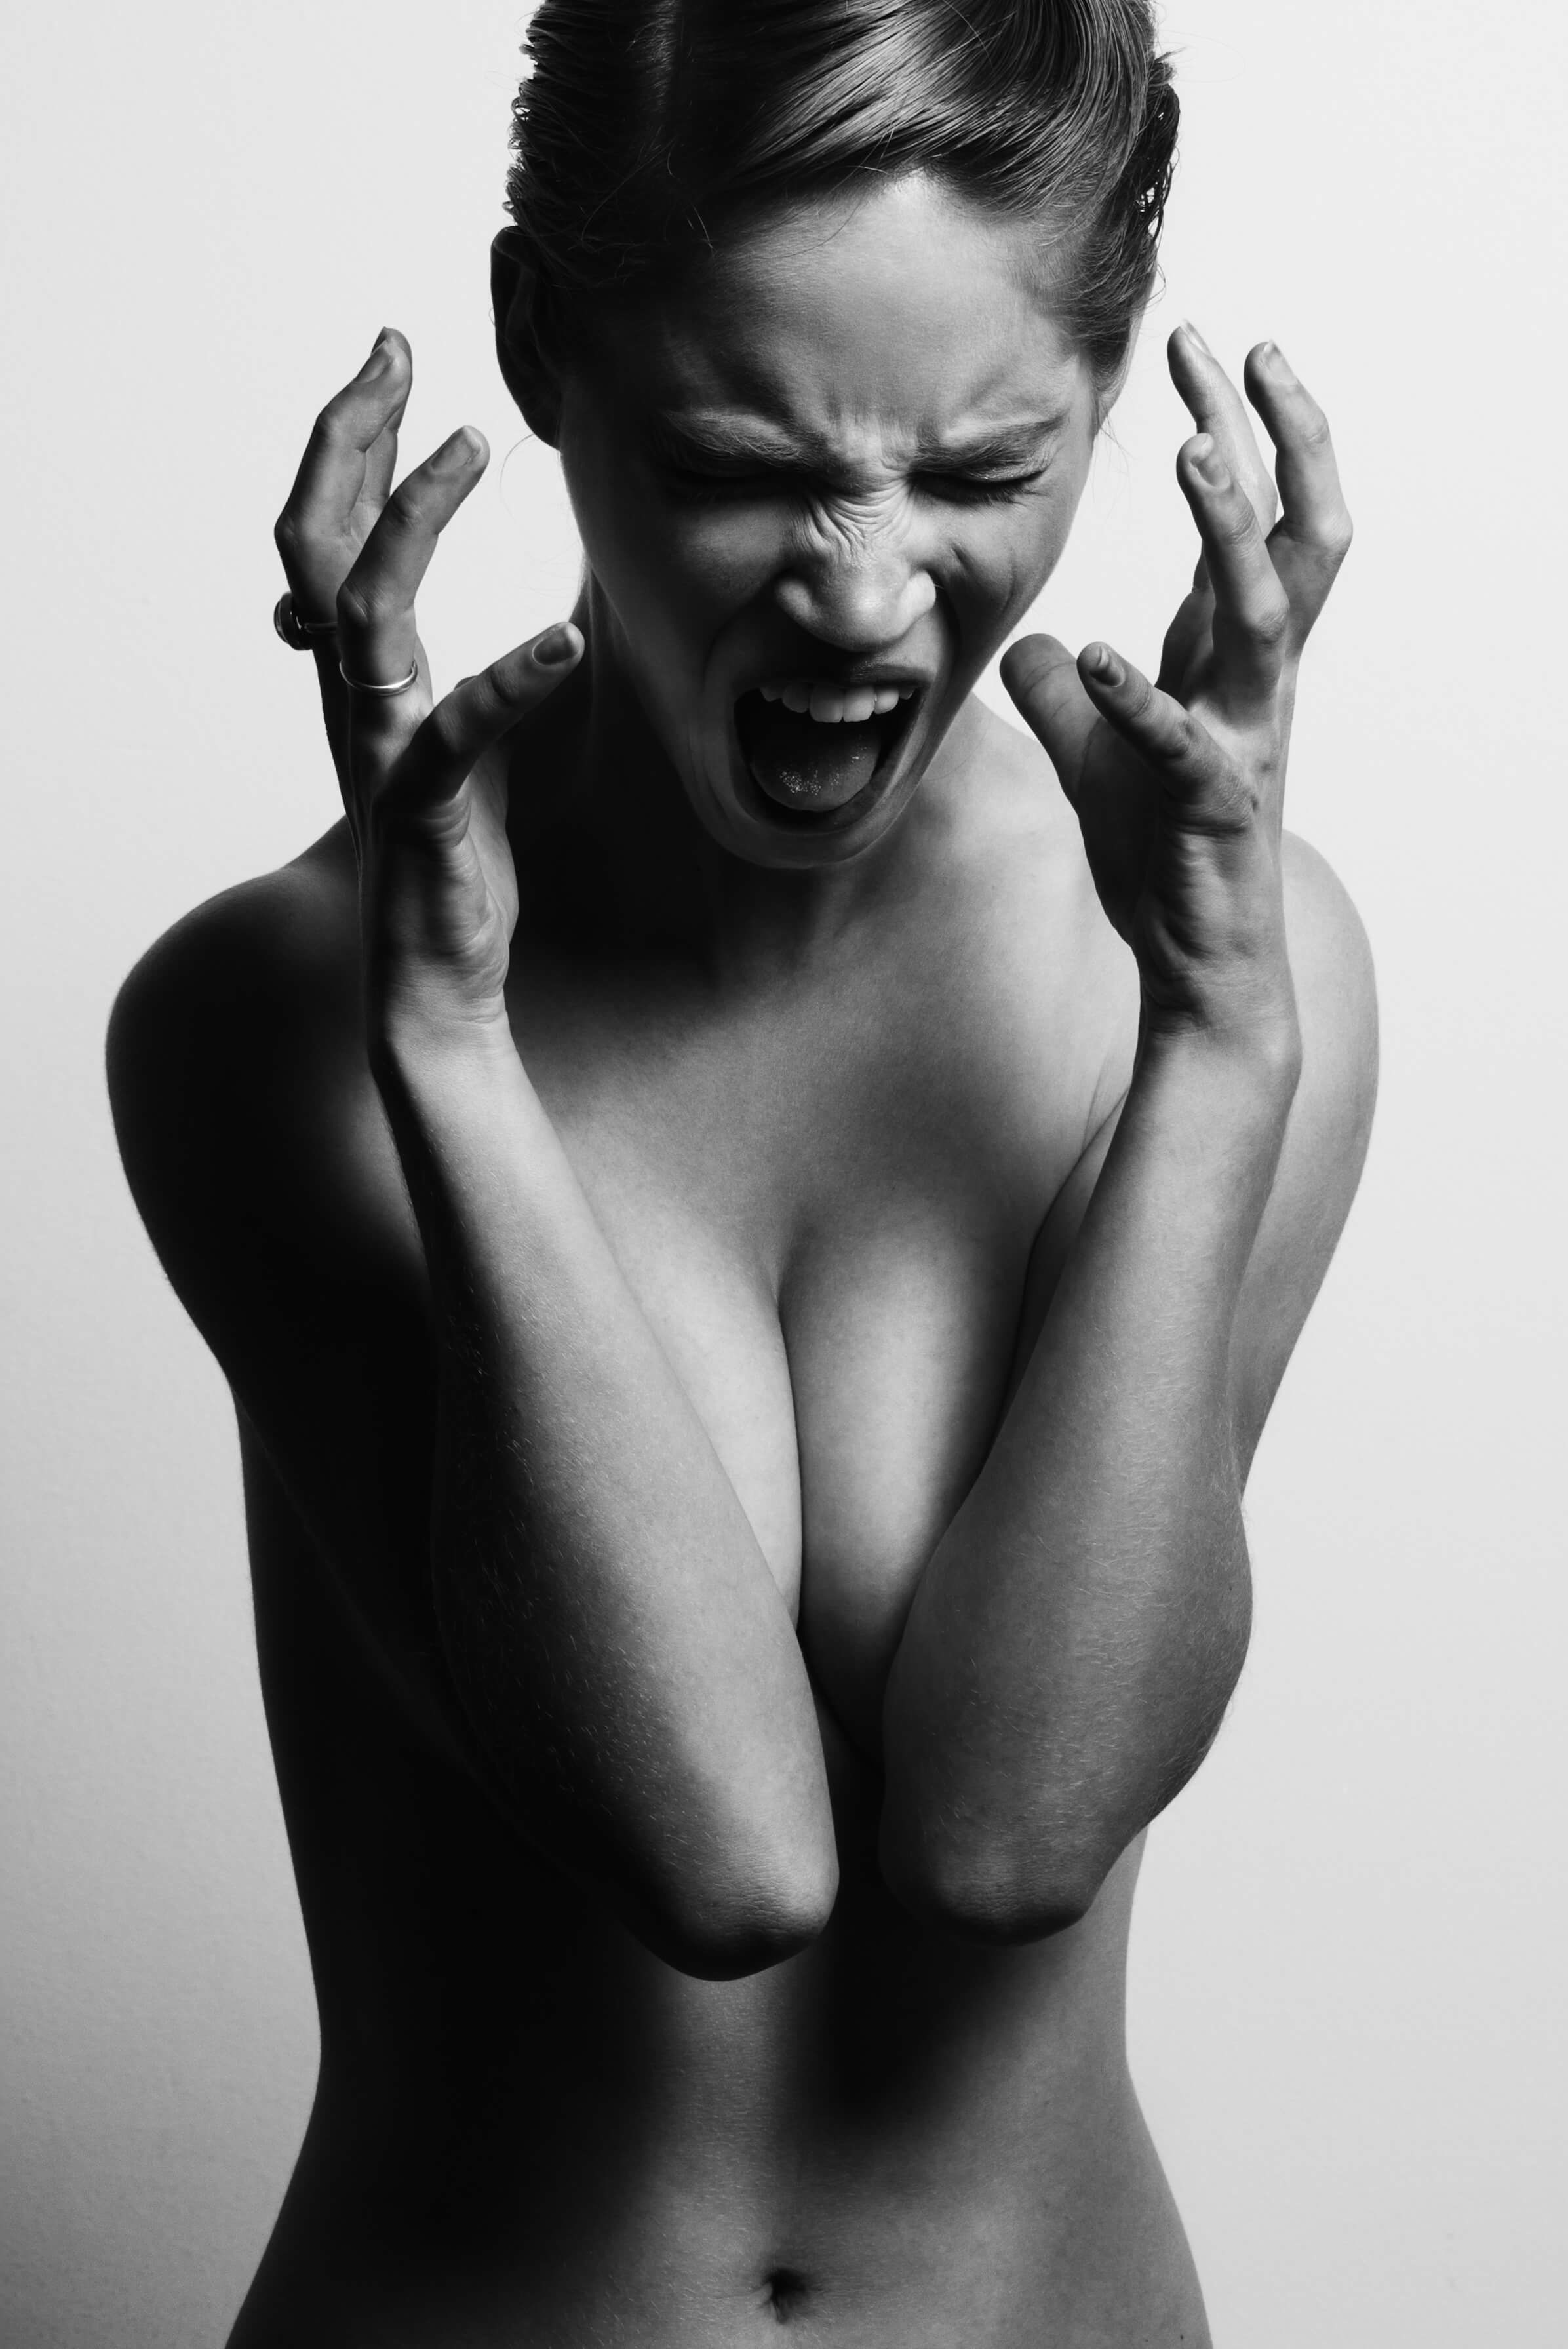
hand, person, black and white, photography, male, portrait, model, finger, sitting, black, monochrome, arm, hairstyle, muscle, mouth, close up, beauty, photo shoot, sense, monochrome photography, human positions, art model